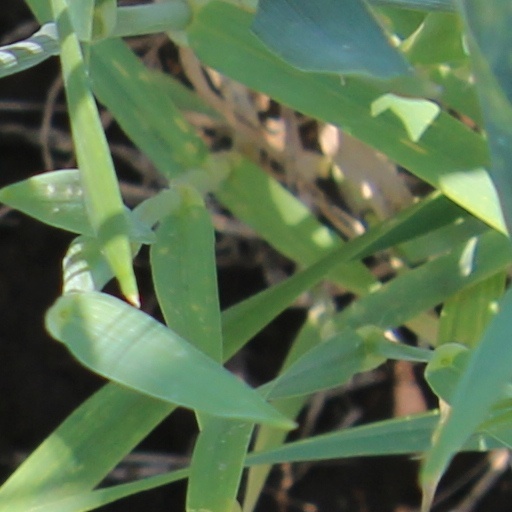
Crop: wheat